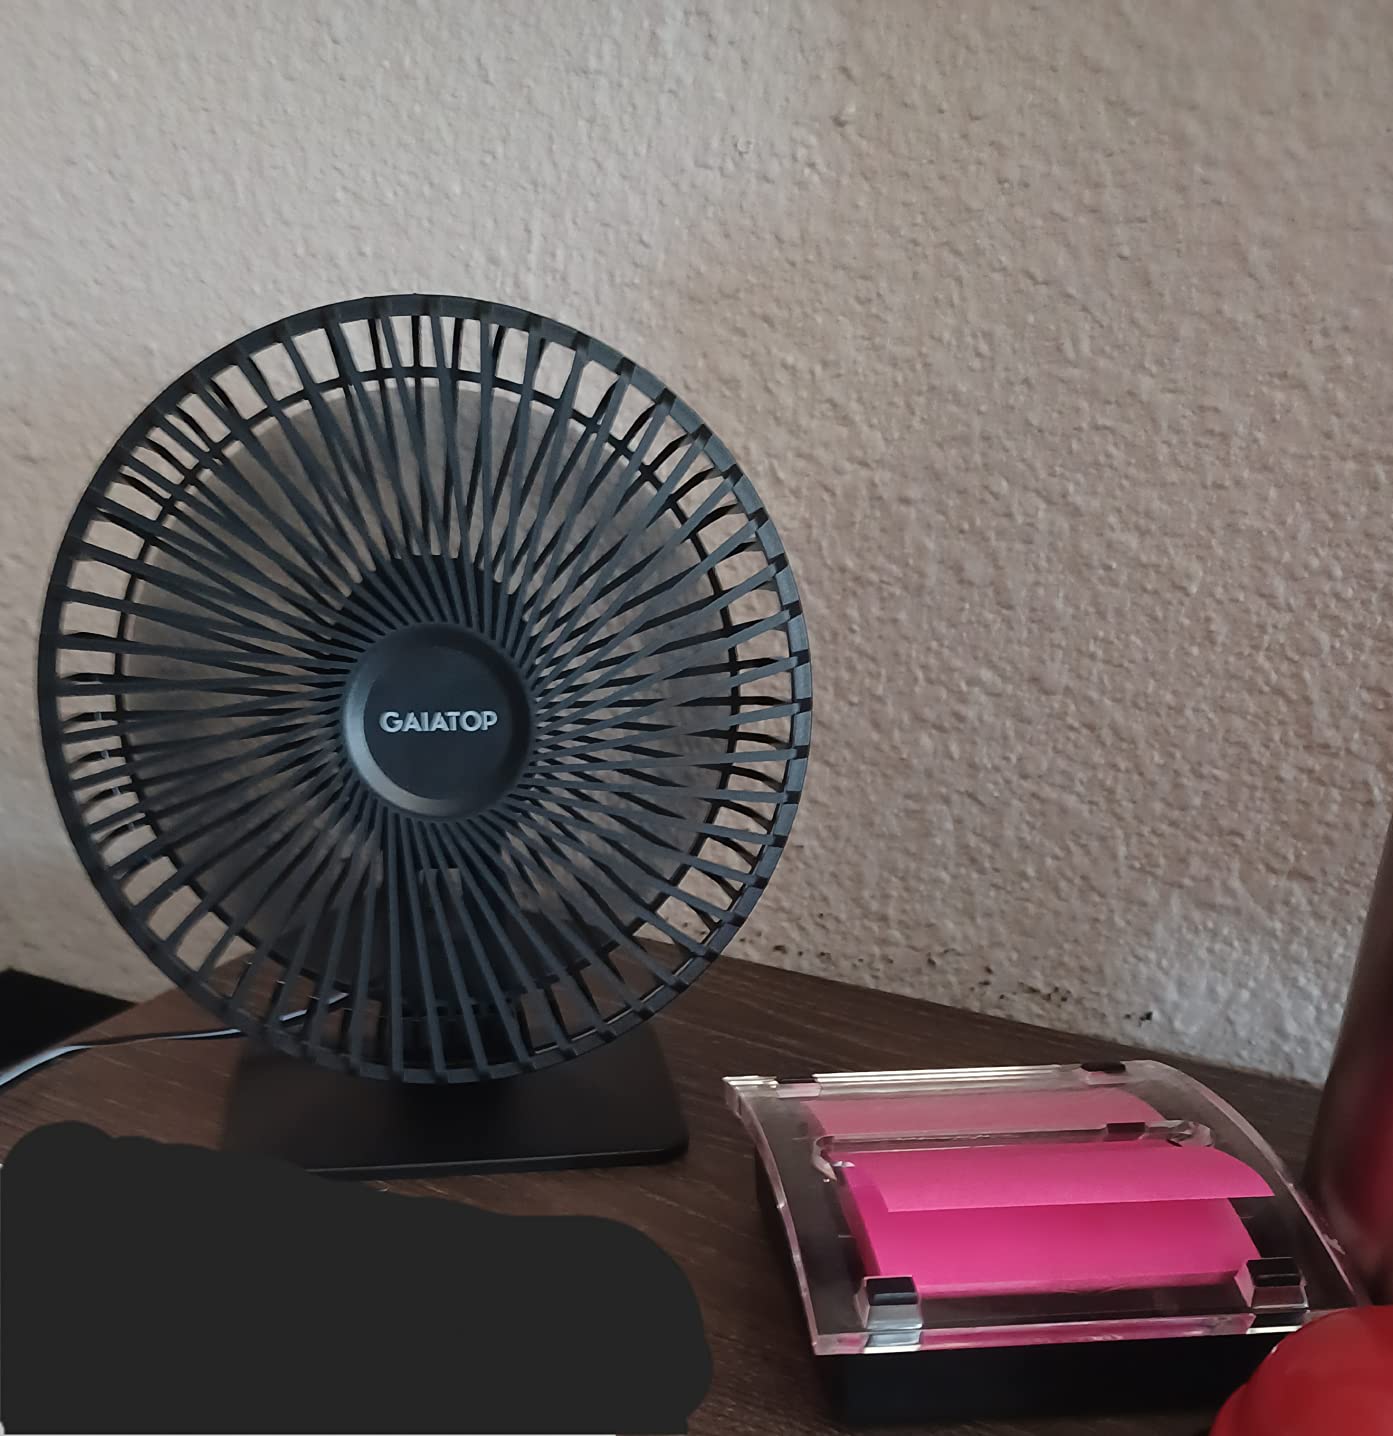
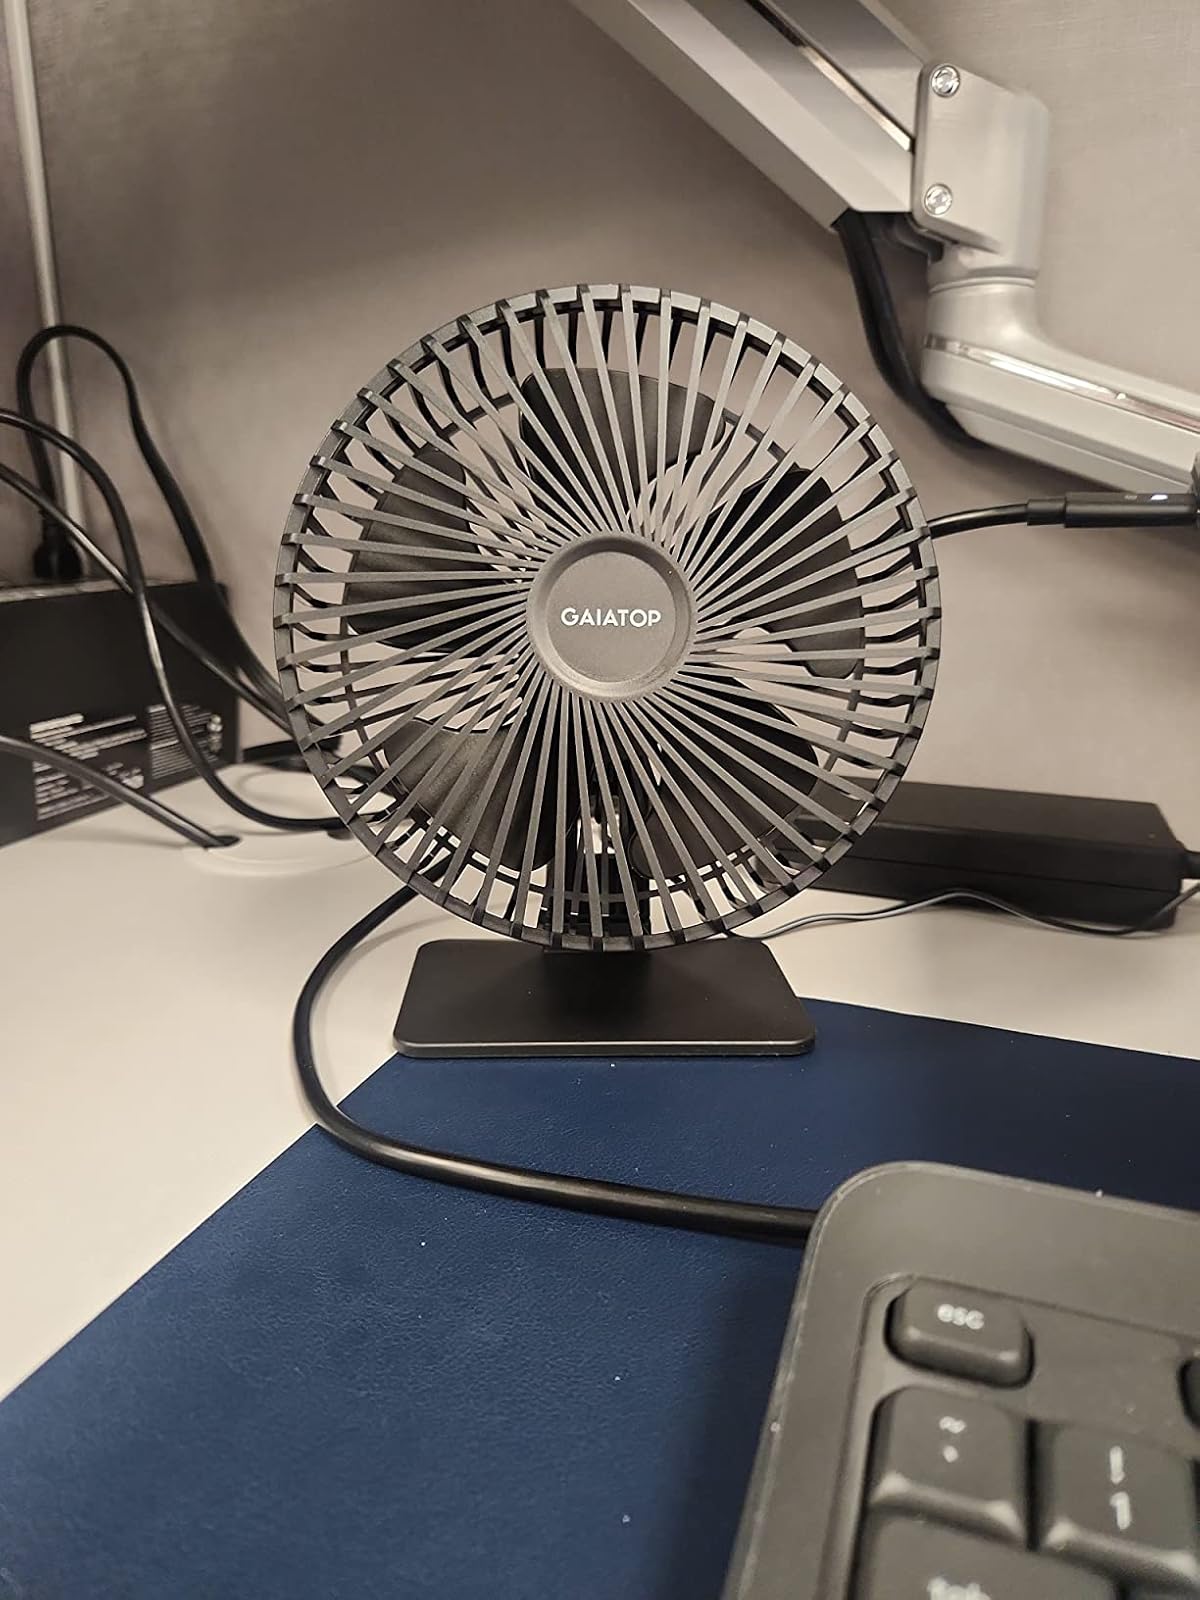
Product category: fan
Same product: yes